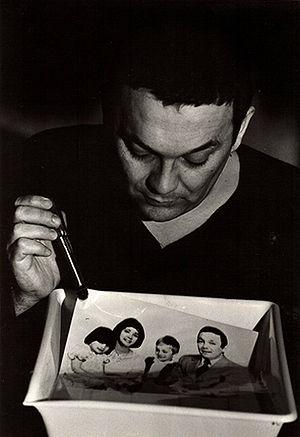
À l'origine, le traitement des images photographiques avait pour but de créer un support sur lequel la photo était visible et reconnaissable pour tous. En effet, Nicéphore Niepce avec son bitume de Judée, Louis Daguerre et son daguerréotype ainsi que tous les pionniers de la photographie ont toujours cherché à reproduire et à « dessiner avec la lumière » pour permettre à quiconque de voir la photo ainsi faite. Jusque dans les années 1980, la seule méthode de traitement était chimique et passait donc par différentes réactions chimiques d'oxydo-réduction pour obtenir une image. De nos jours, grâce à l'informatique, deux méthodes sont principalement utilisées :